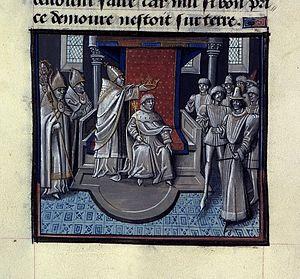
Agnès de Courtenay est une fille de Josselin II de Courtenay, comte d'Édesse, et de Béatrice de Saône et mariée quatre fois dont une fois avec Amaury Iᵉʳ, roi de Jérusalem.